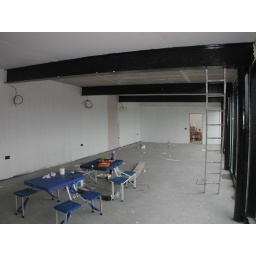
now painted with black over intumescent - started first coat on walls